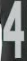
Number: 4